Bayern Munich–Real Madrid rivalry

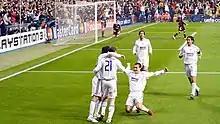
Real Madrid vs Bayern Munich, 2006–07 UEFA Champions League season.

The Bayern Munich–Real Madrid rivalry, commonly known as the European Clásico is a European club rivalry between Bayern Munich and Real Madrid. It is the most often played match in the Champions League/European Cup with 28 matches.